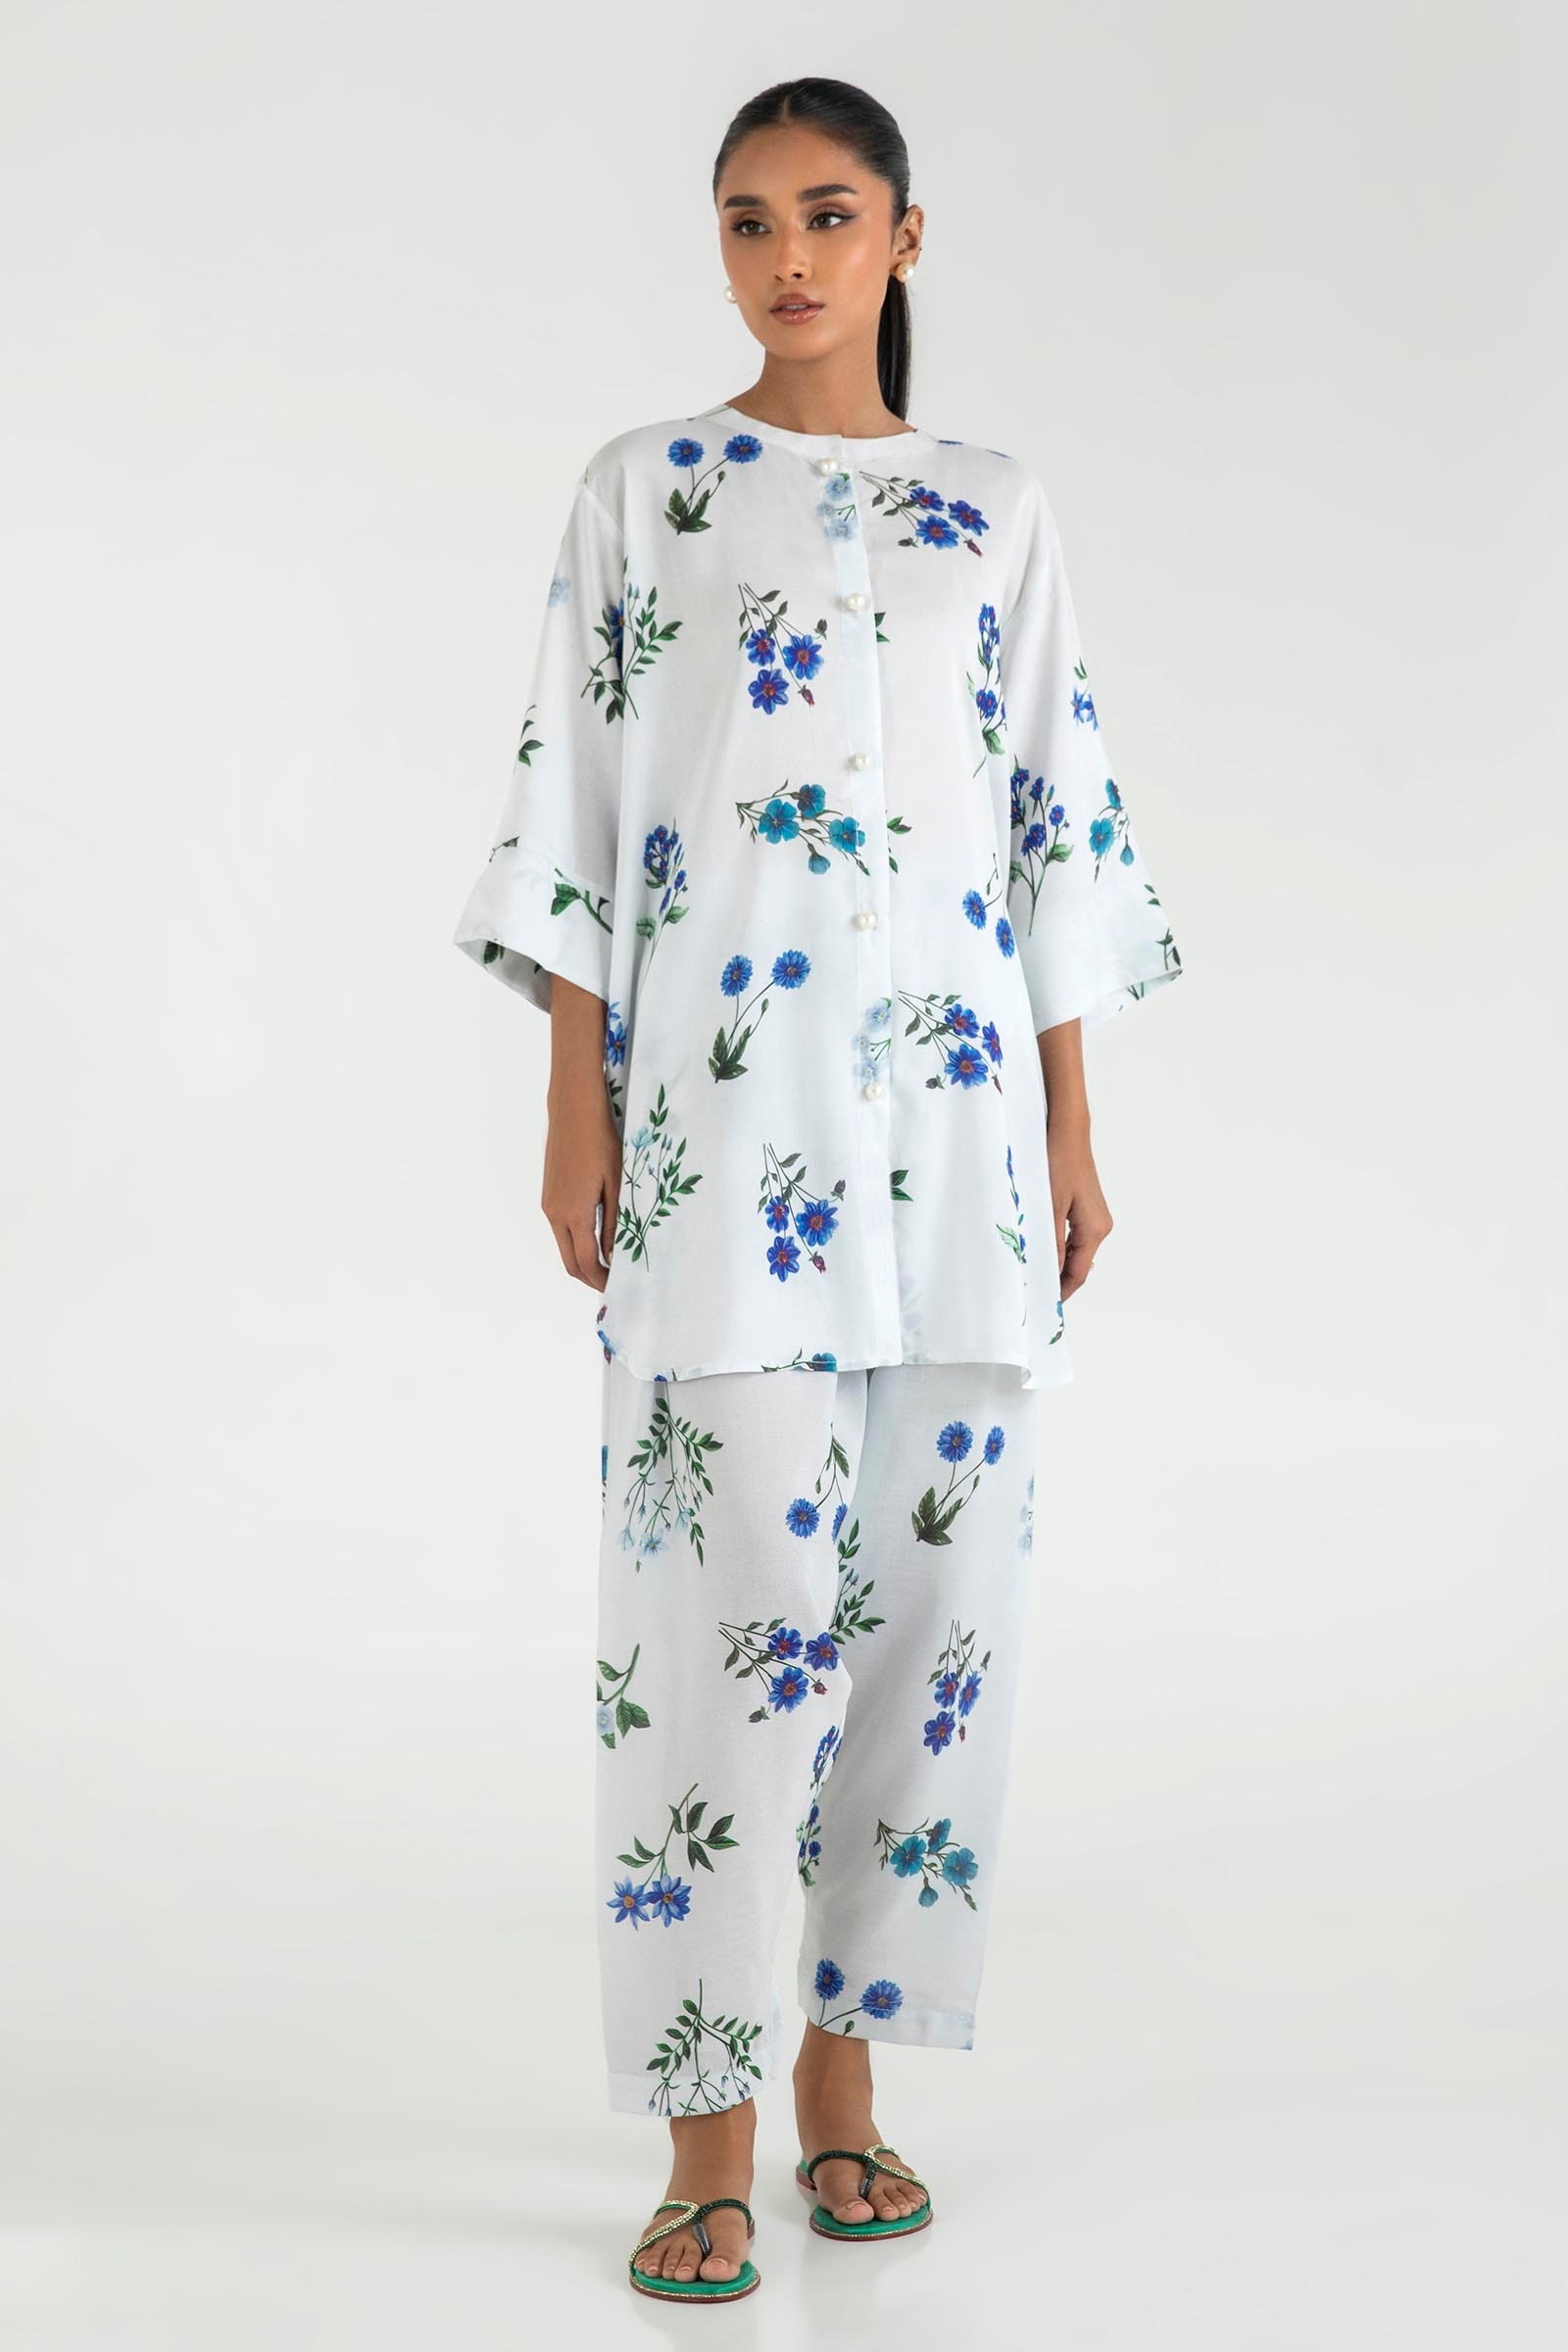
blue floral pajamas